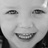
Emotion: happy